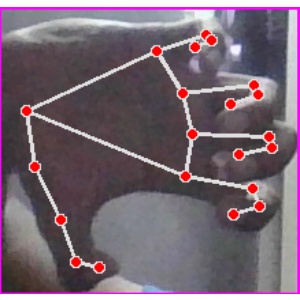
अक्षर: त